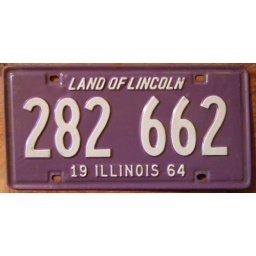
Illinois plates in 1964 were white on purple, a rare color combination in North America.